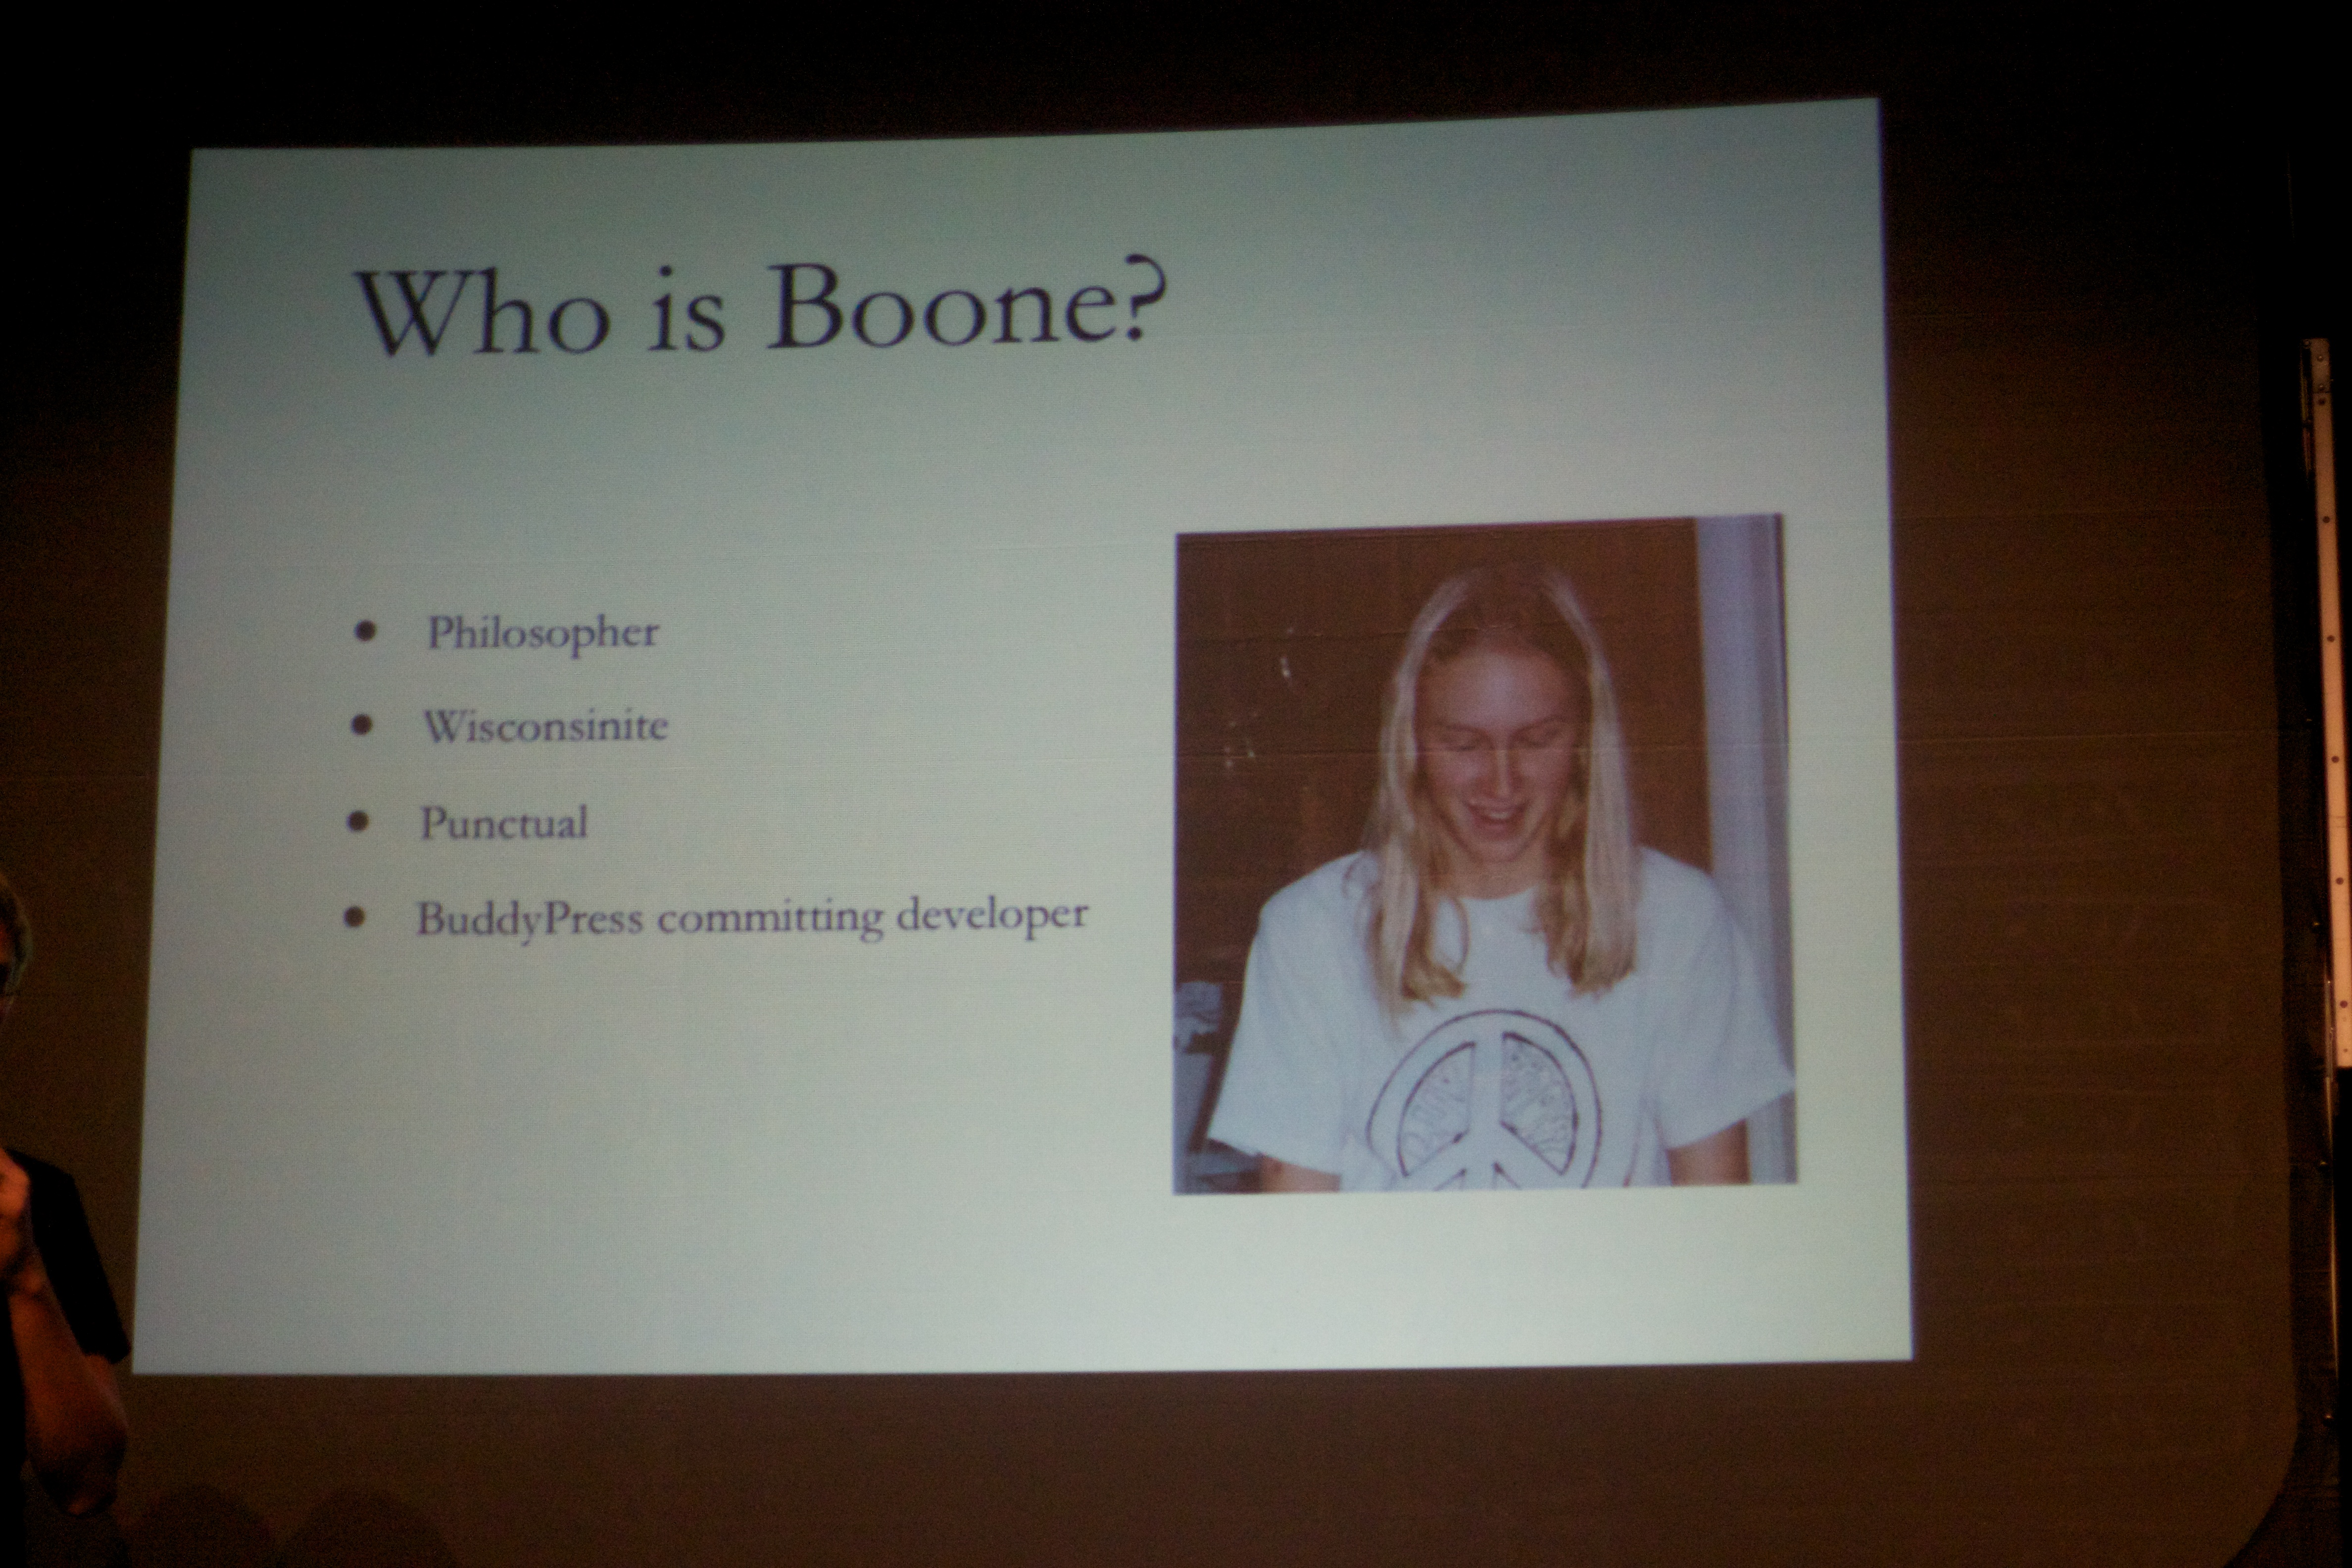
brand, wcphx, presentation